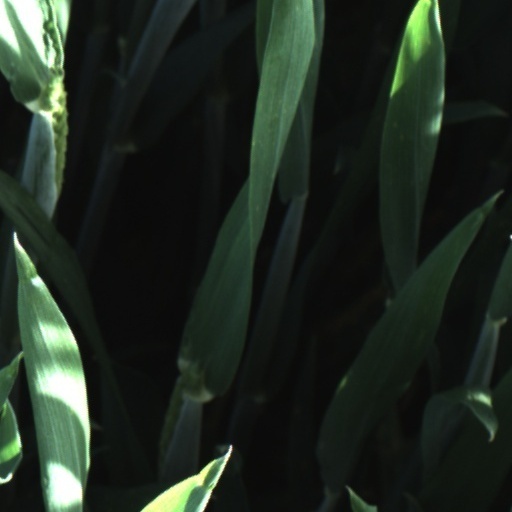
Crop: wheat